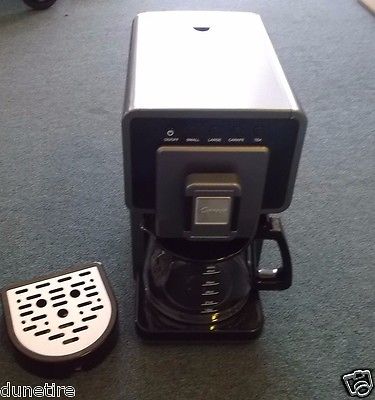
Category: coffee maker